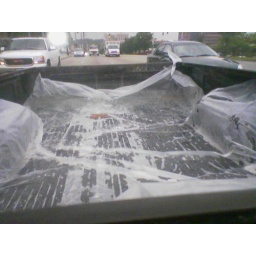
Cath's truck full of water in Cincy